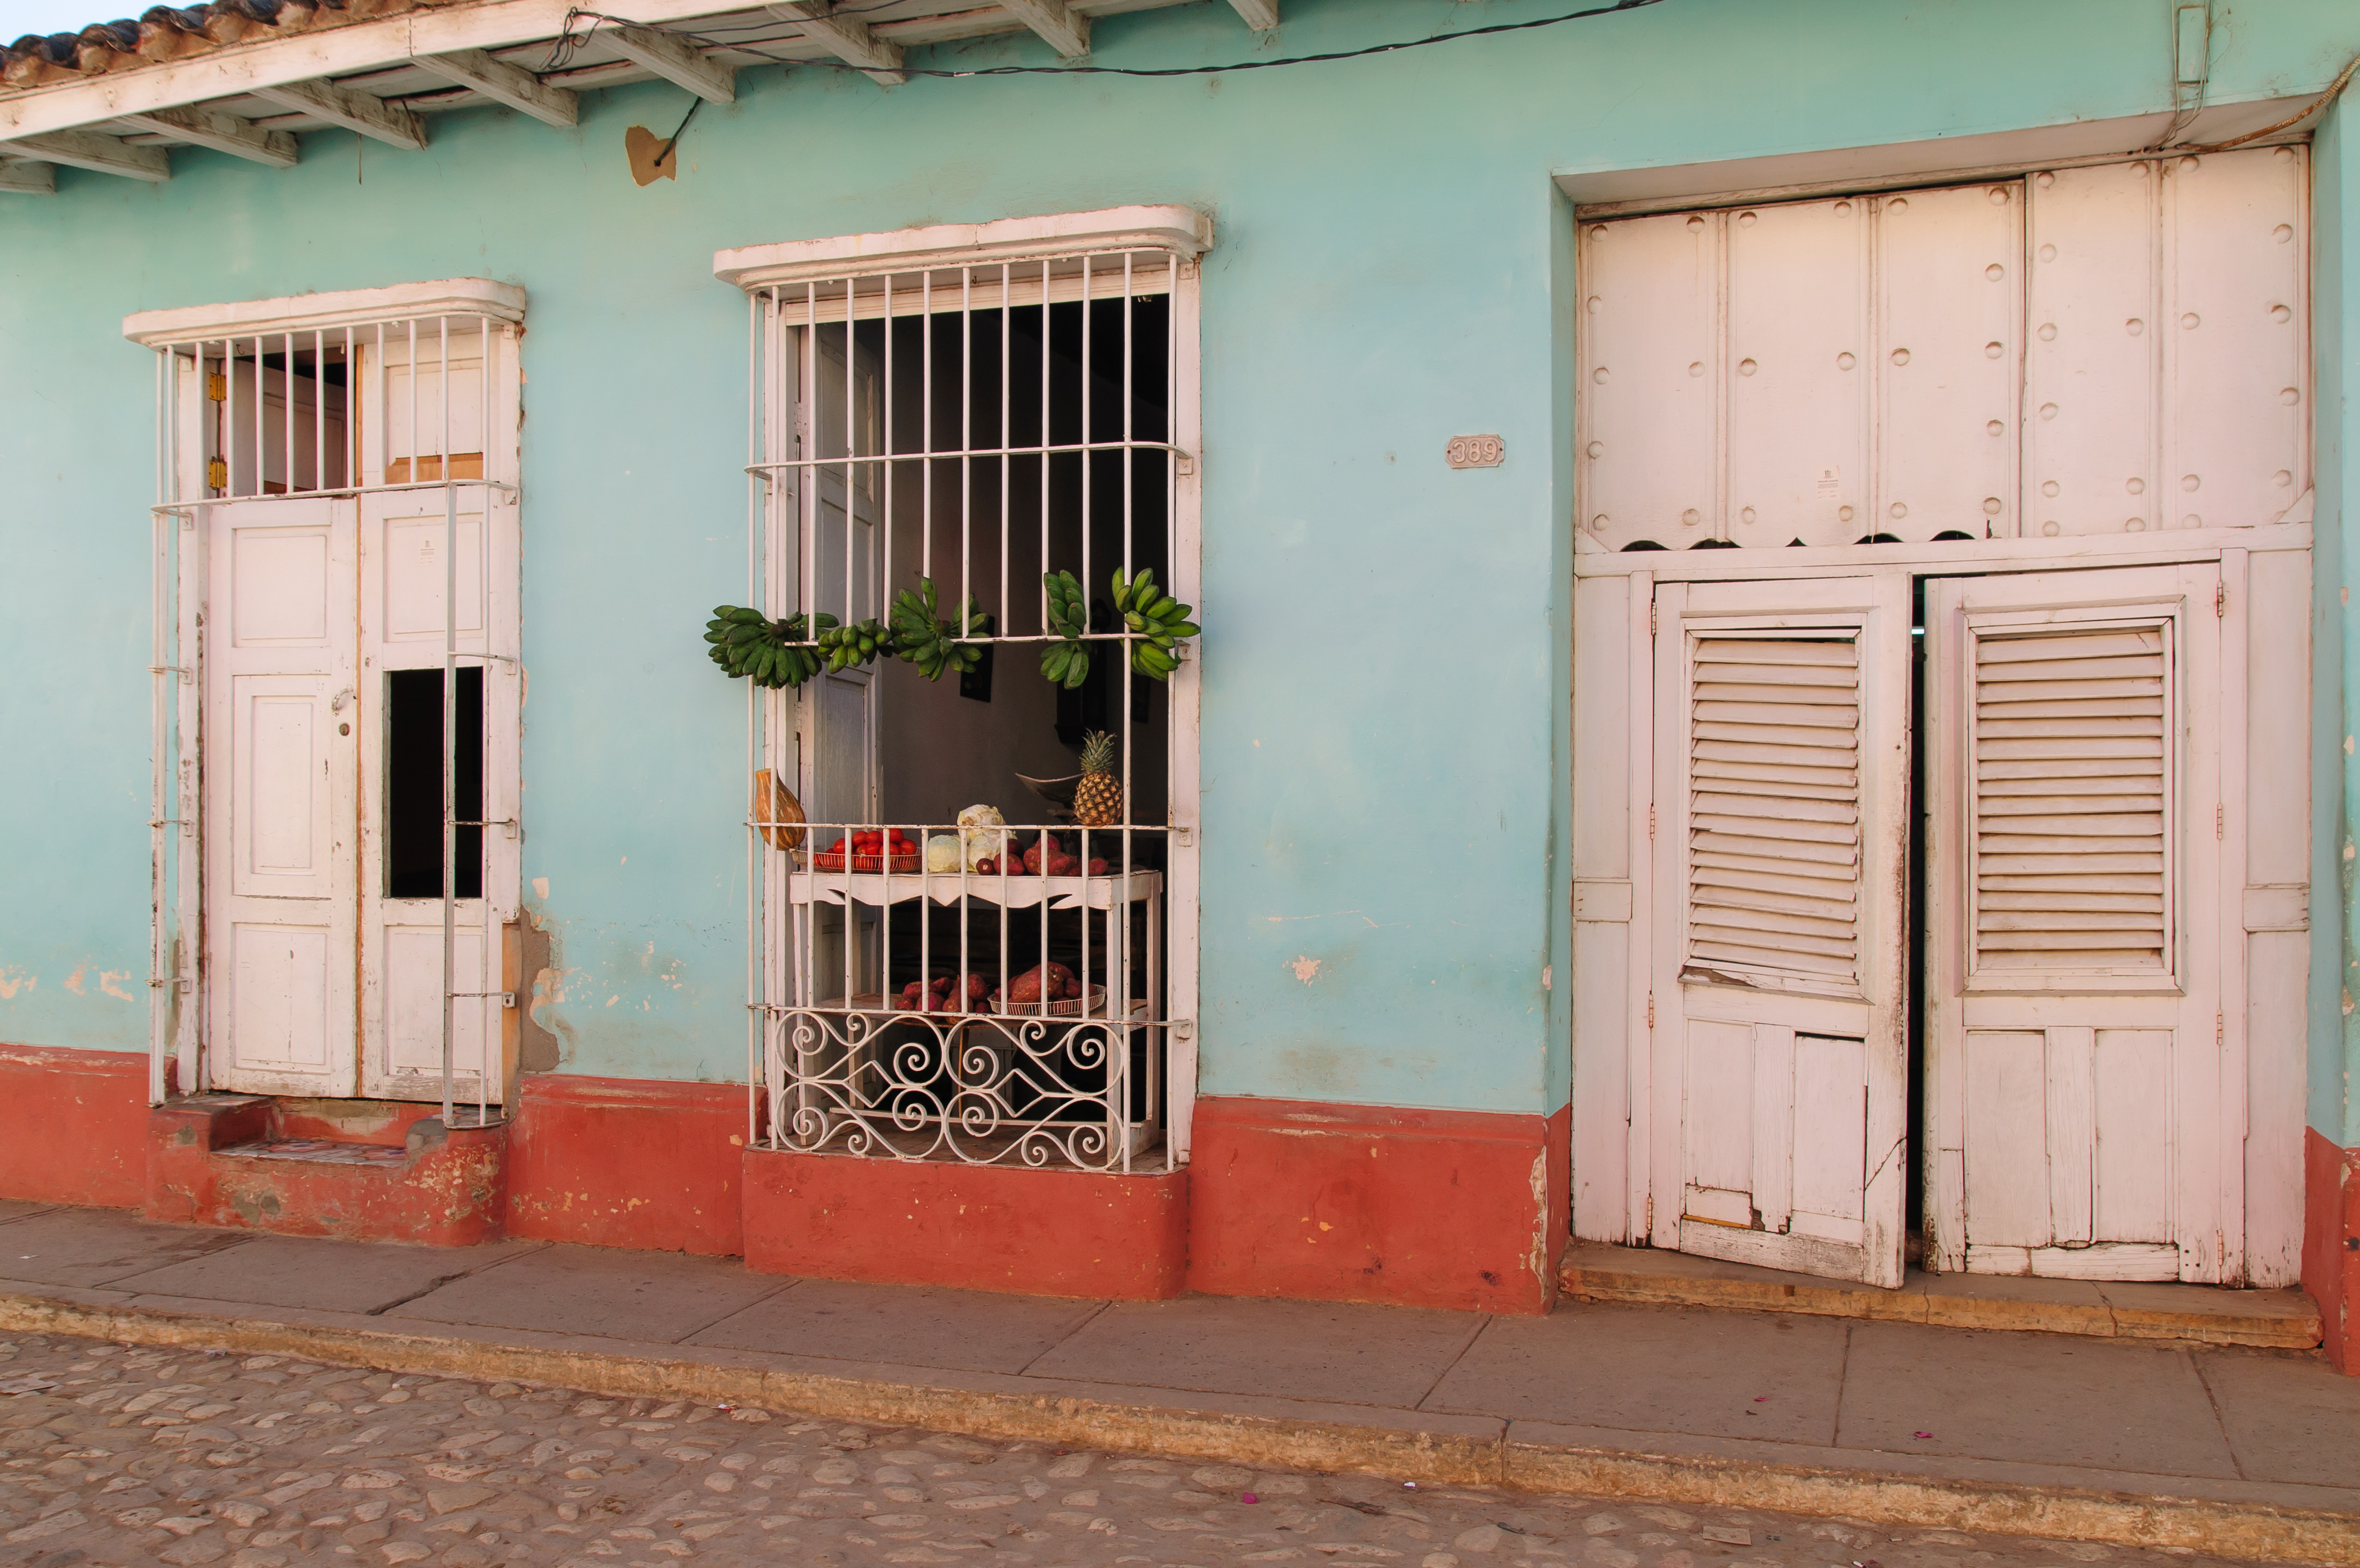
wood, house, home, wall, shed, shack, color, facade, door, cuba, d300, urban area, outdoor structure